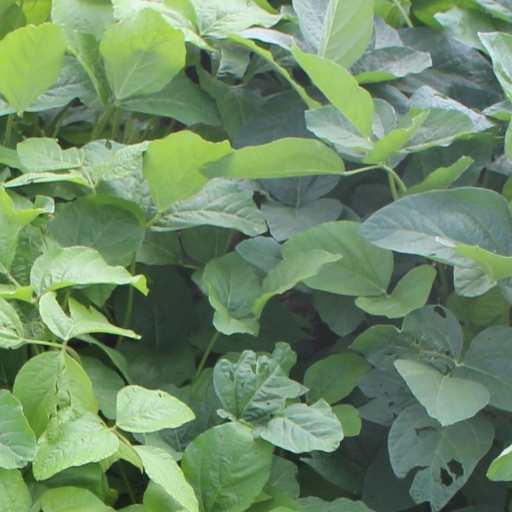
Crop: soybean